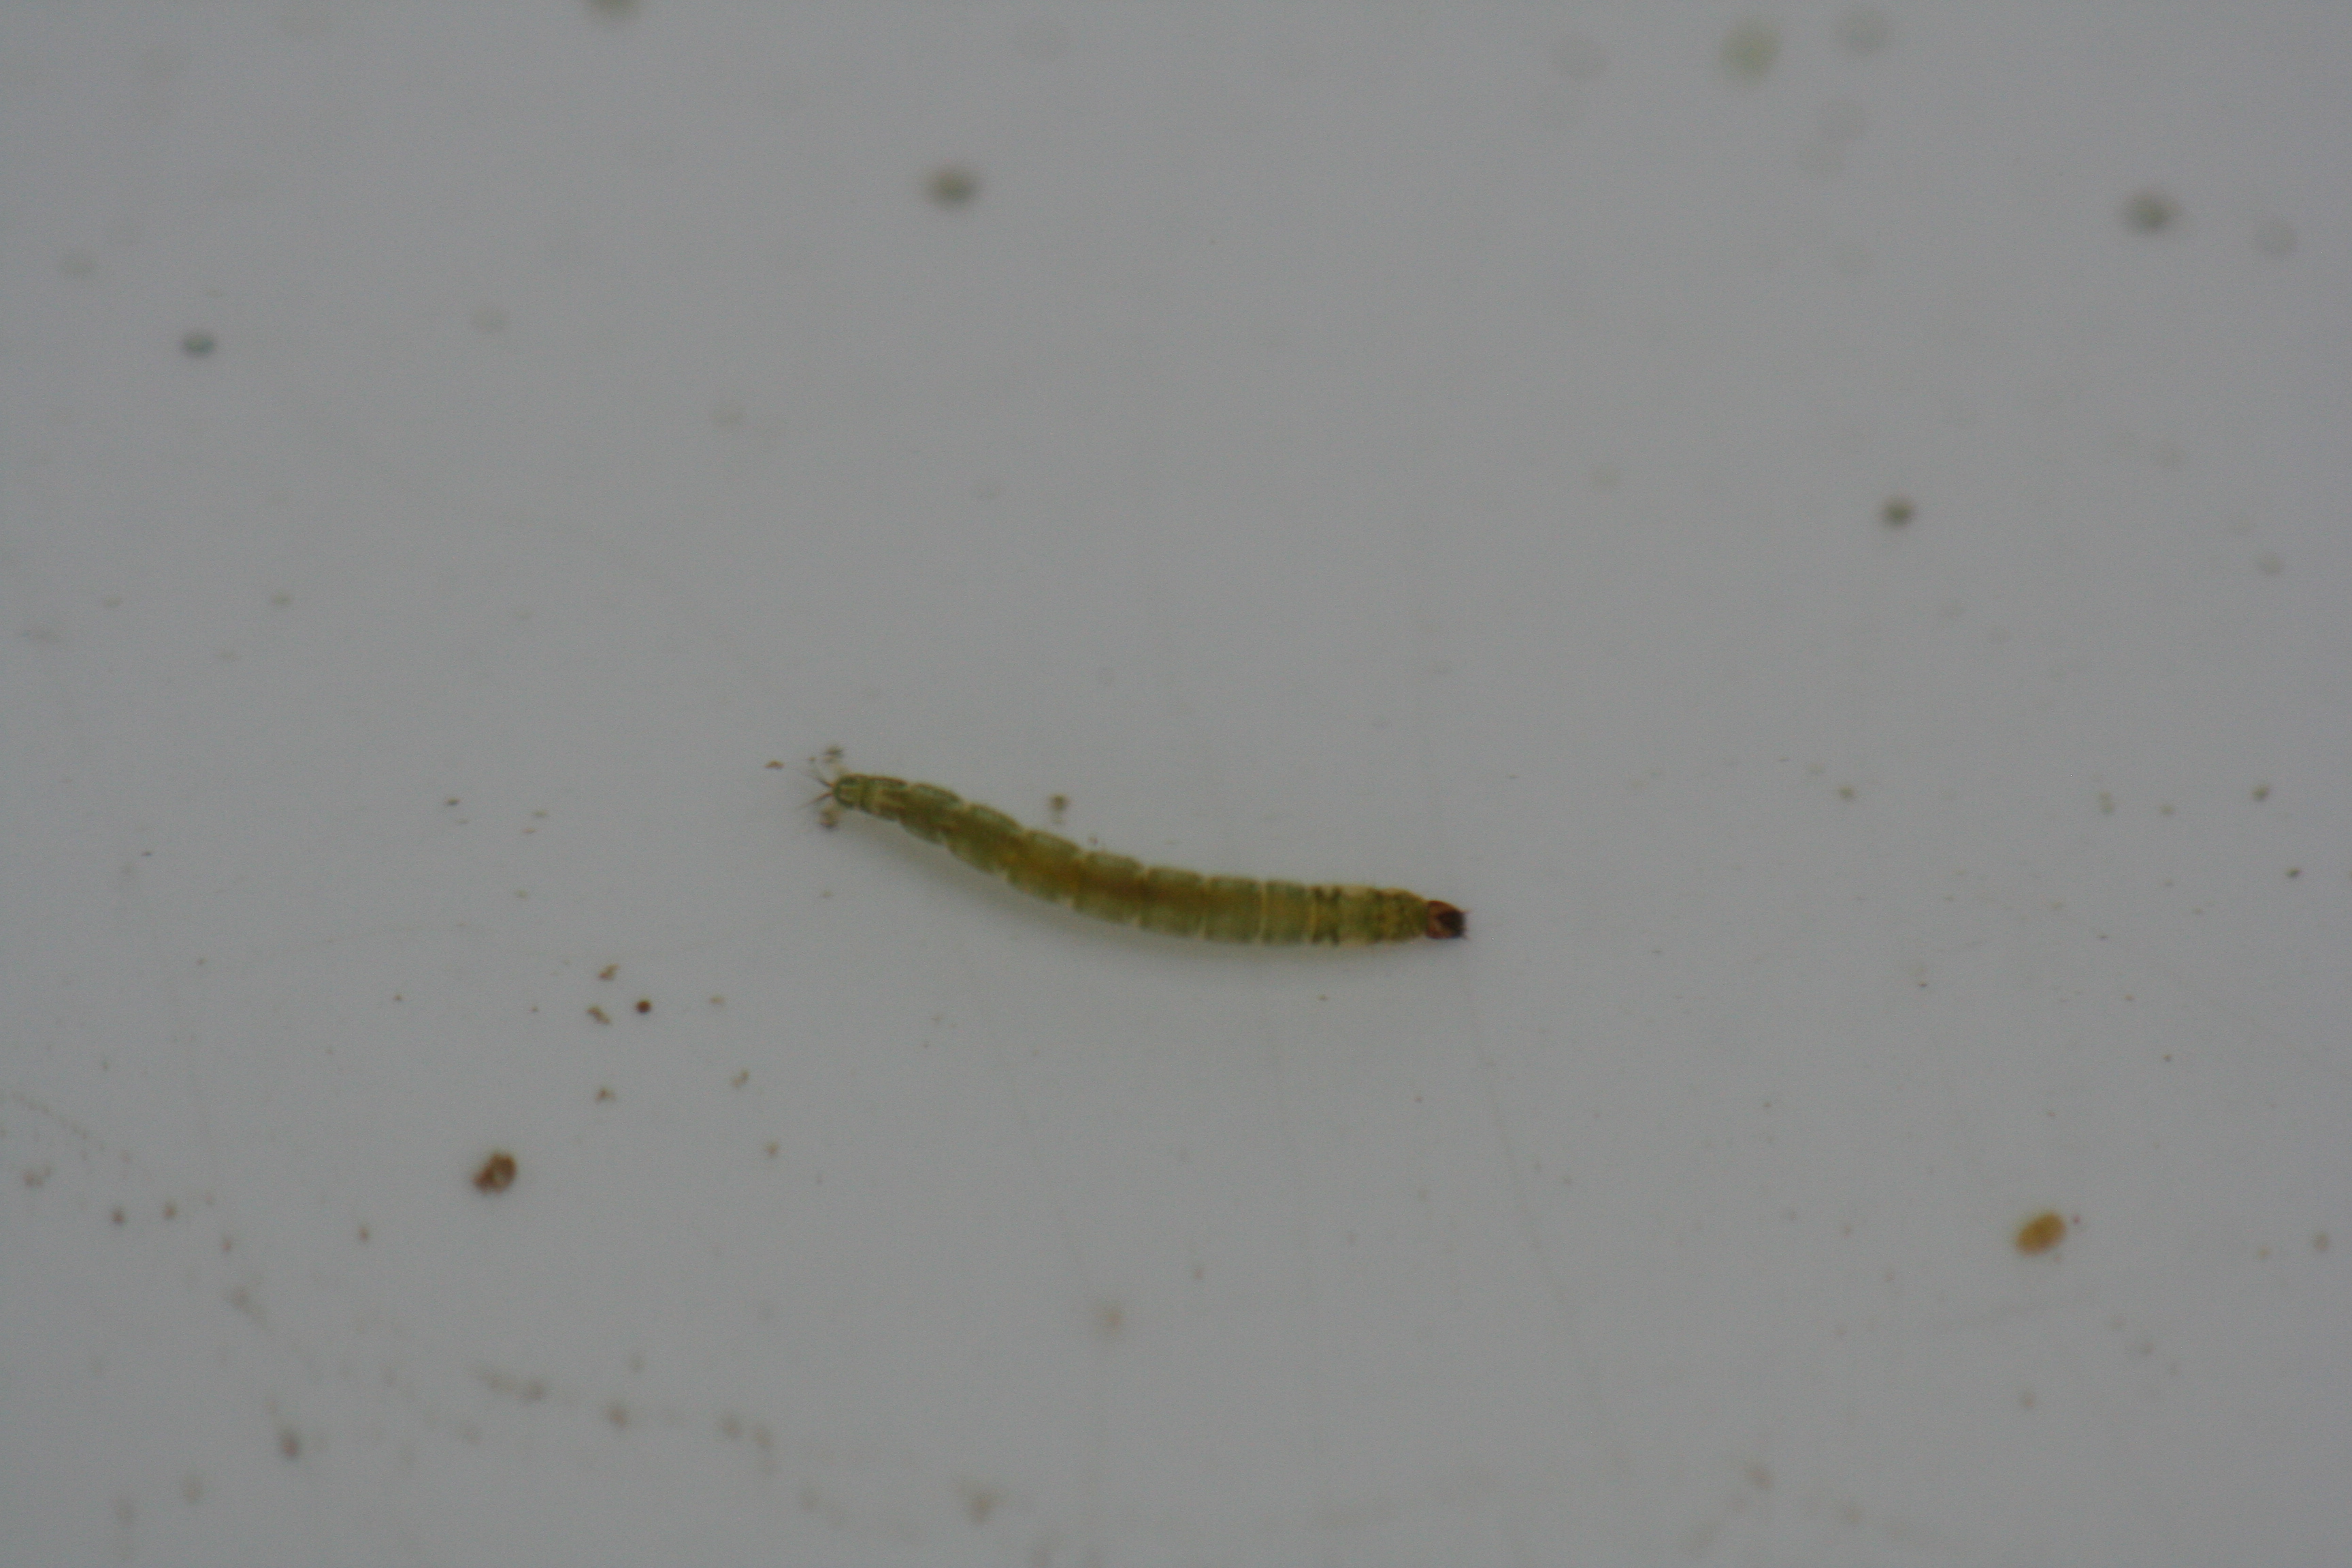
Macroinvertebrate group: true_flies